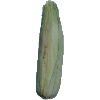
Label: corn_husk